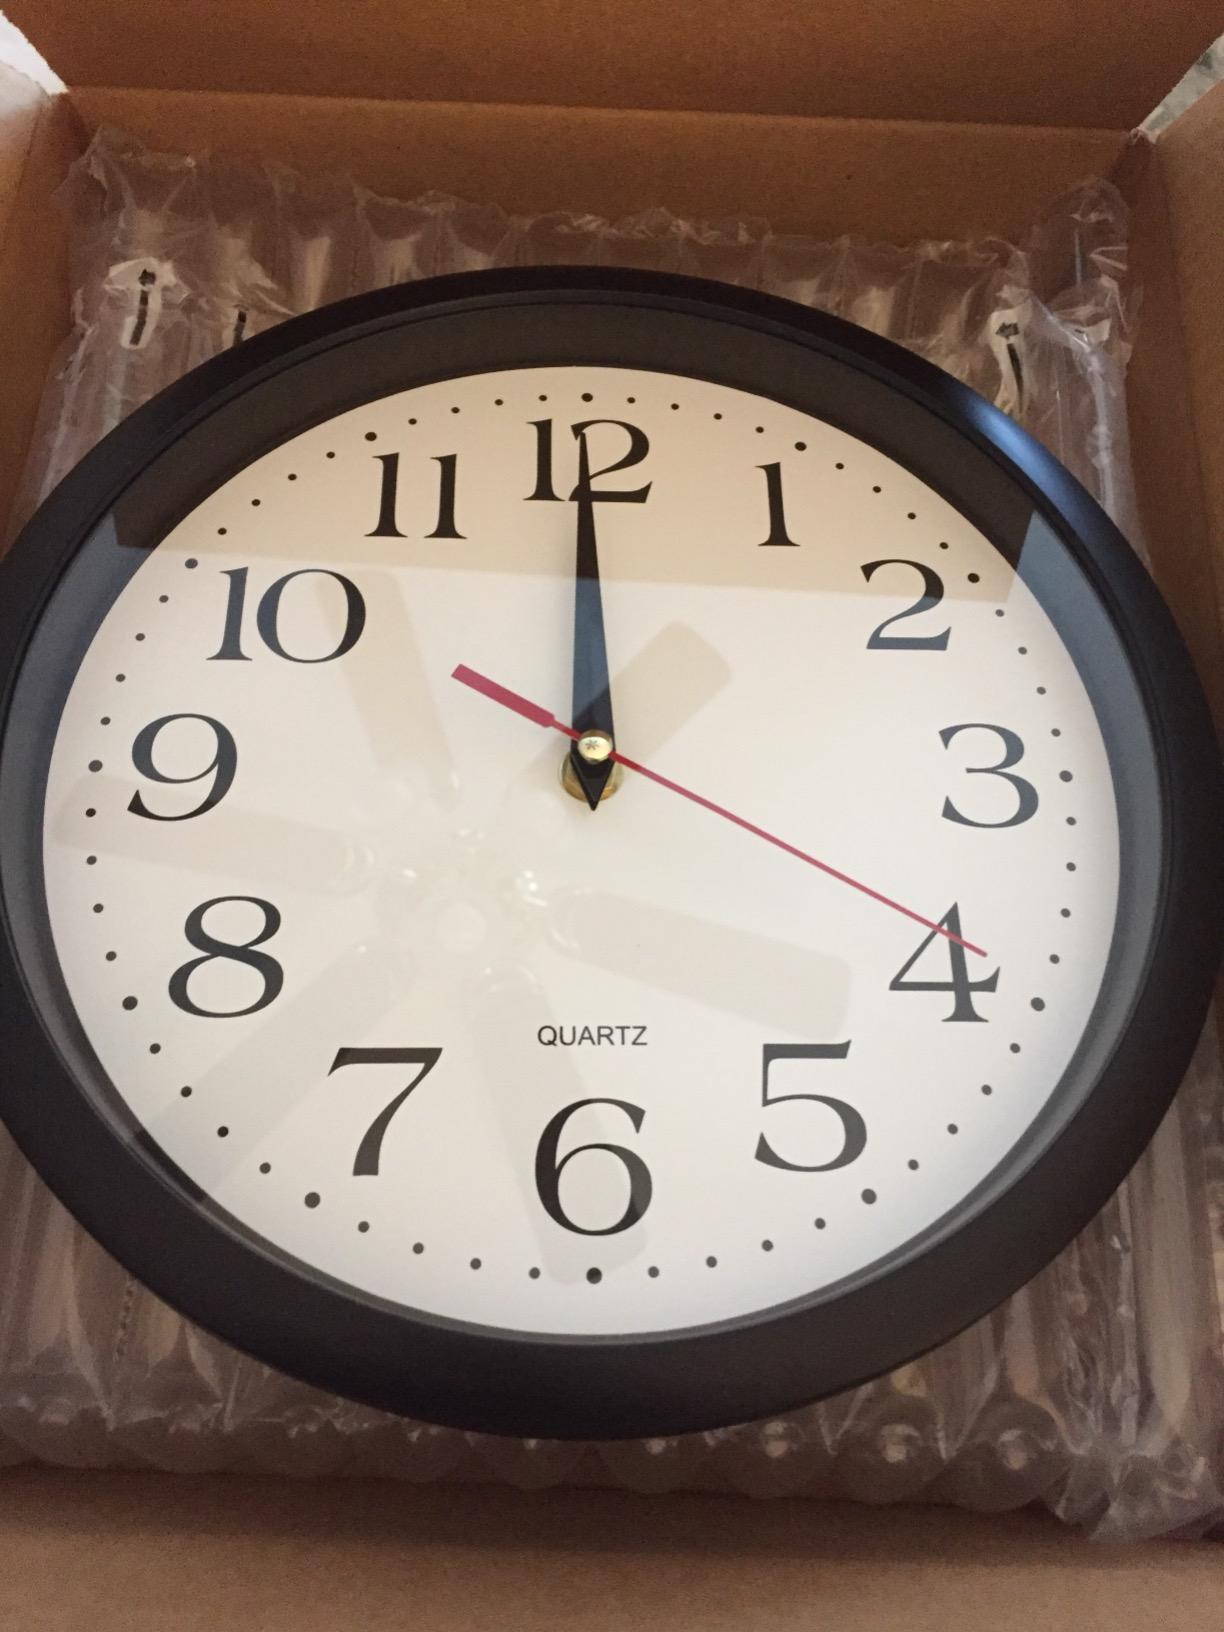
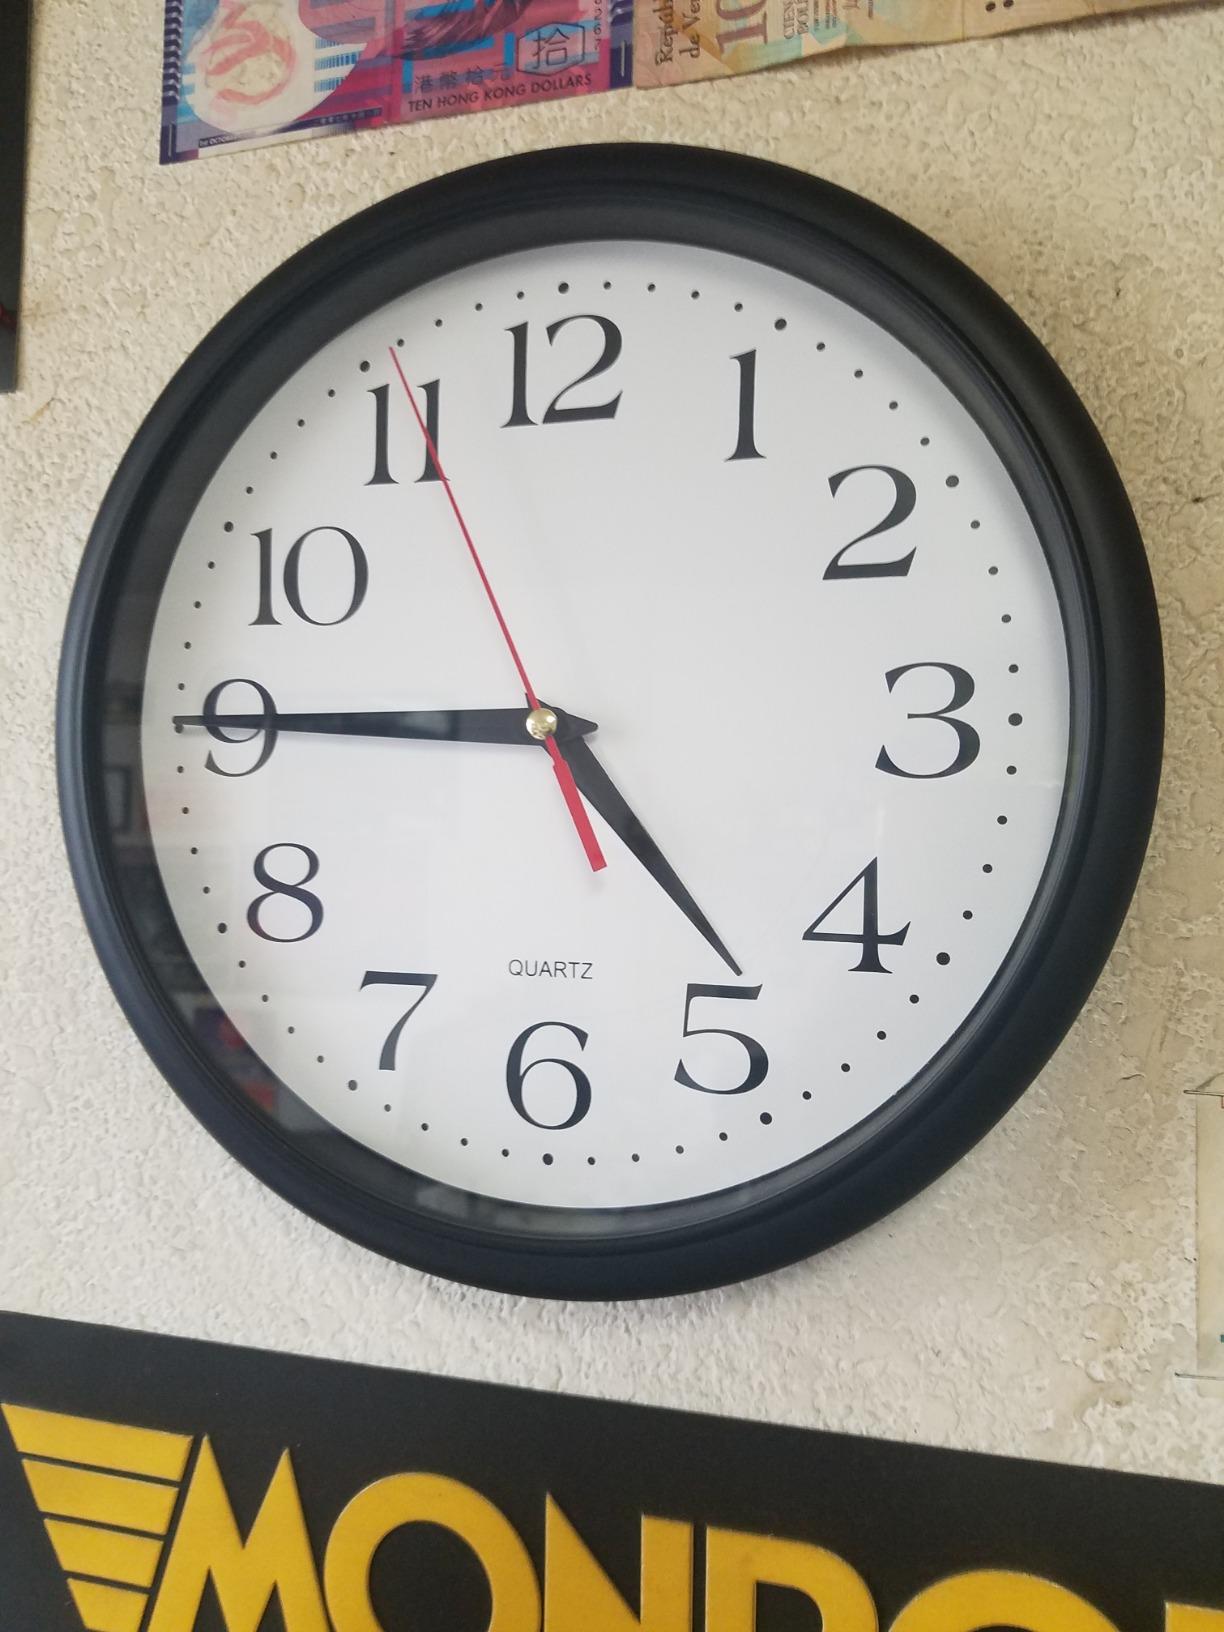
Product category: clock
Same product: yes